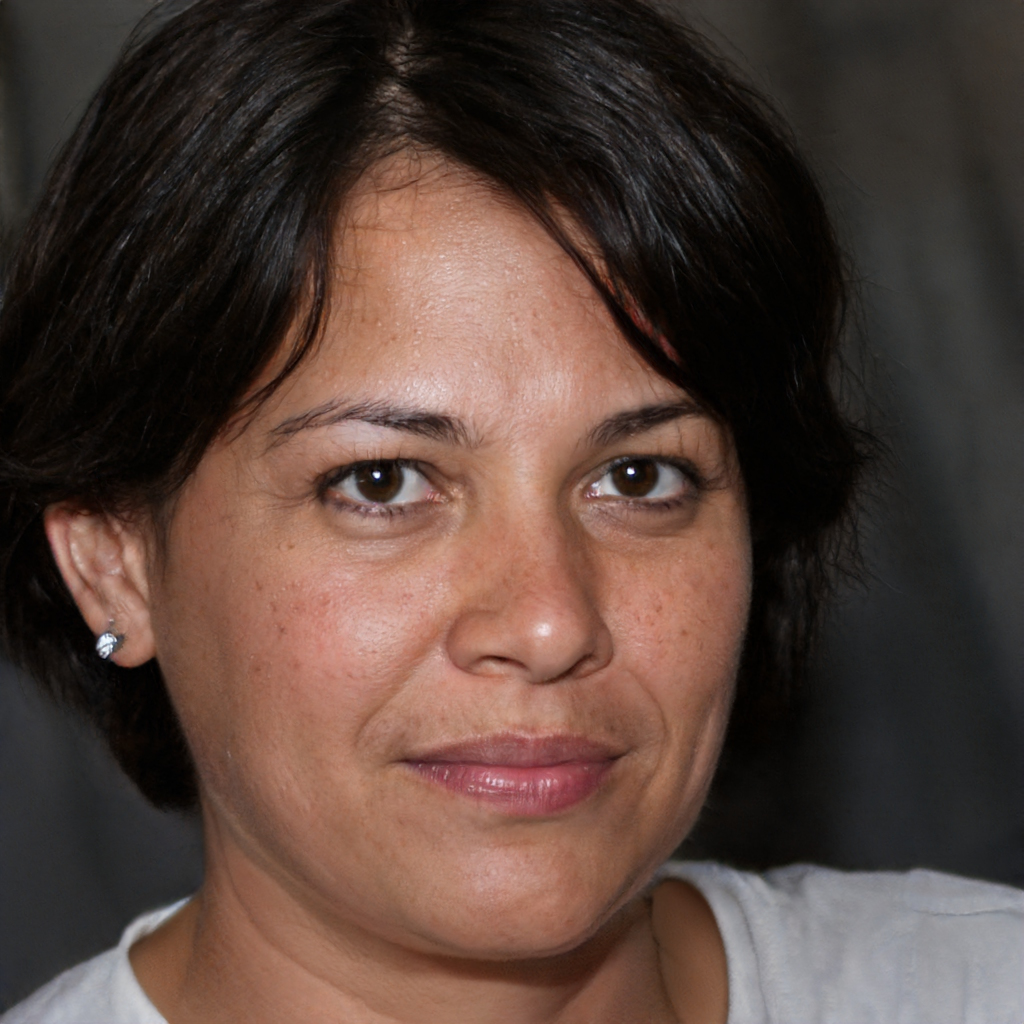
Portrait style: Real Portrait